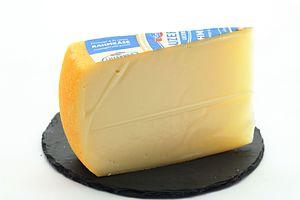
Luzerner - Fromage à la crème. Fromage suisse à pâte mi-dure, crème, au lait de vache pasteurisé.